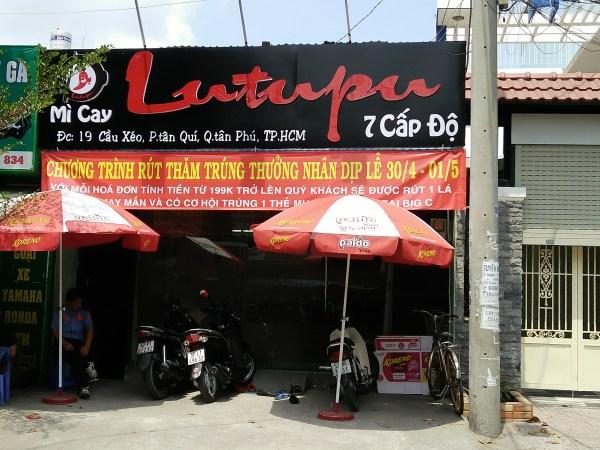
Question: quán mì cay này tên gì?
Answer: quán mì cay lutupu